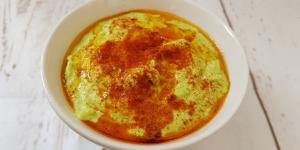
crema fria de guisantes congelados